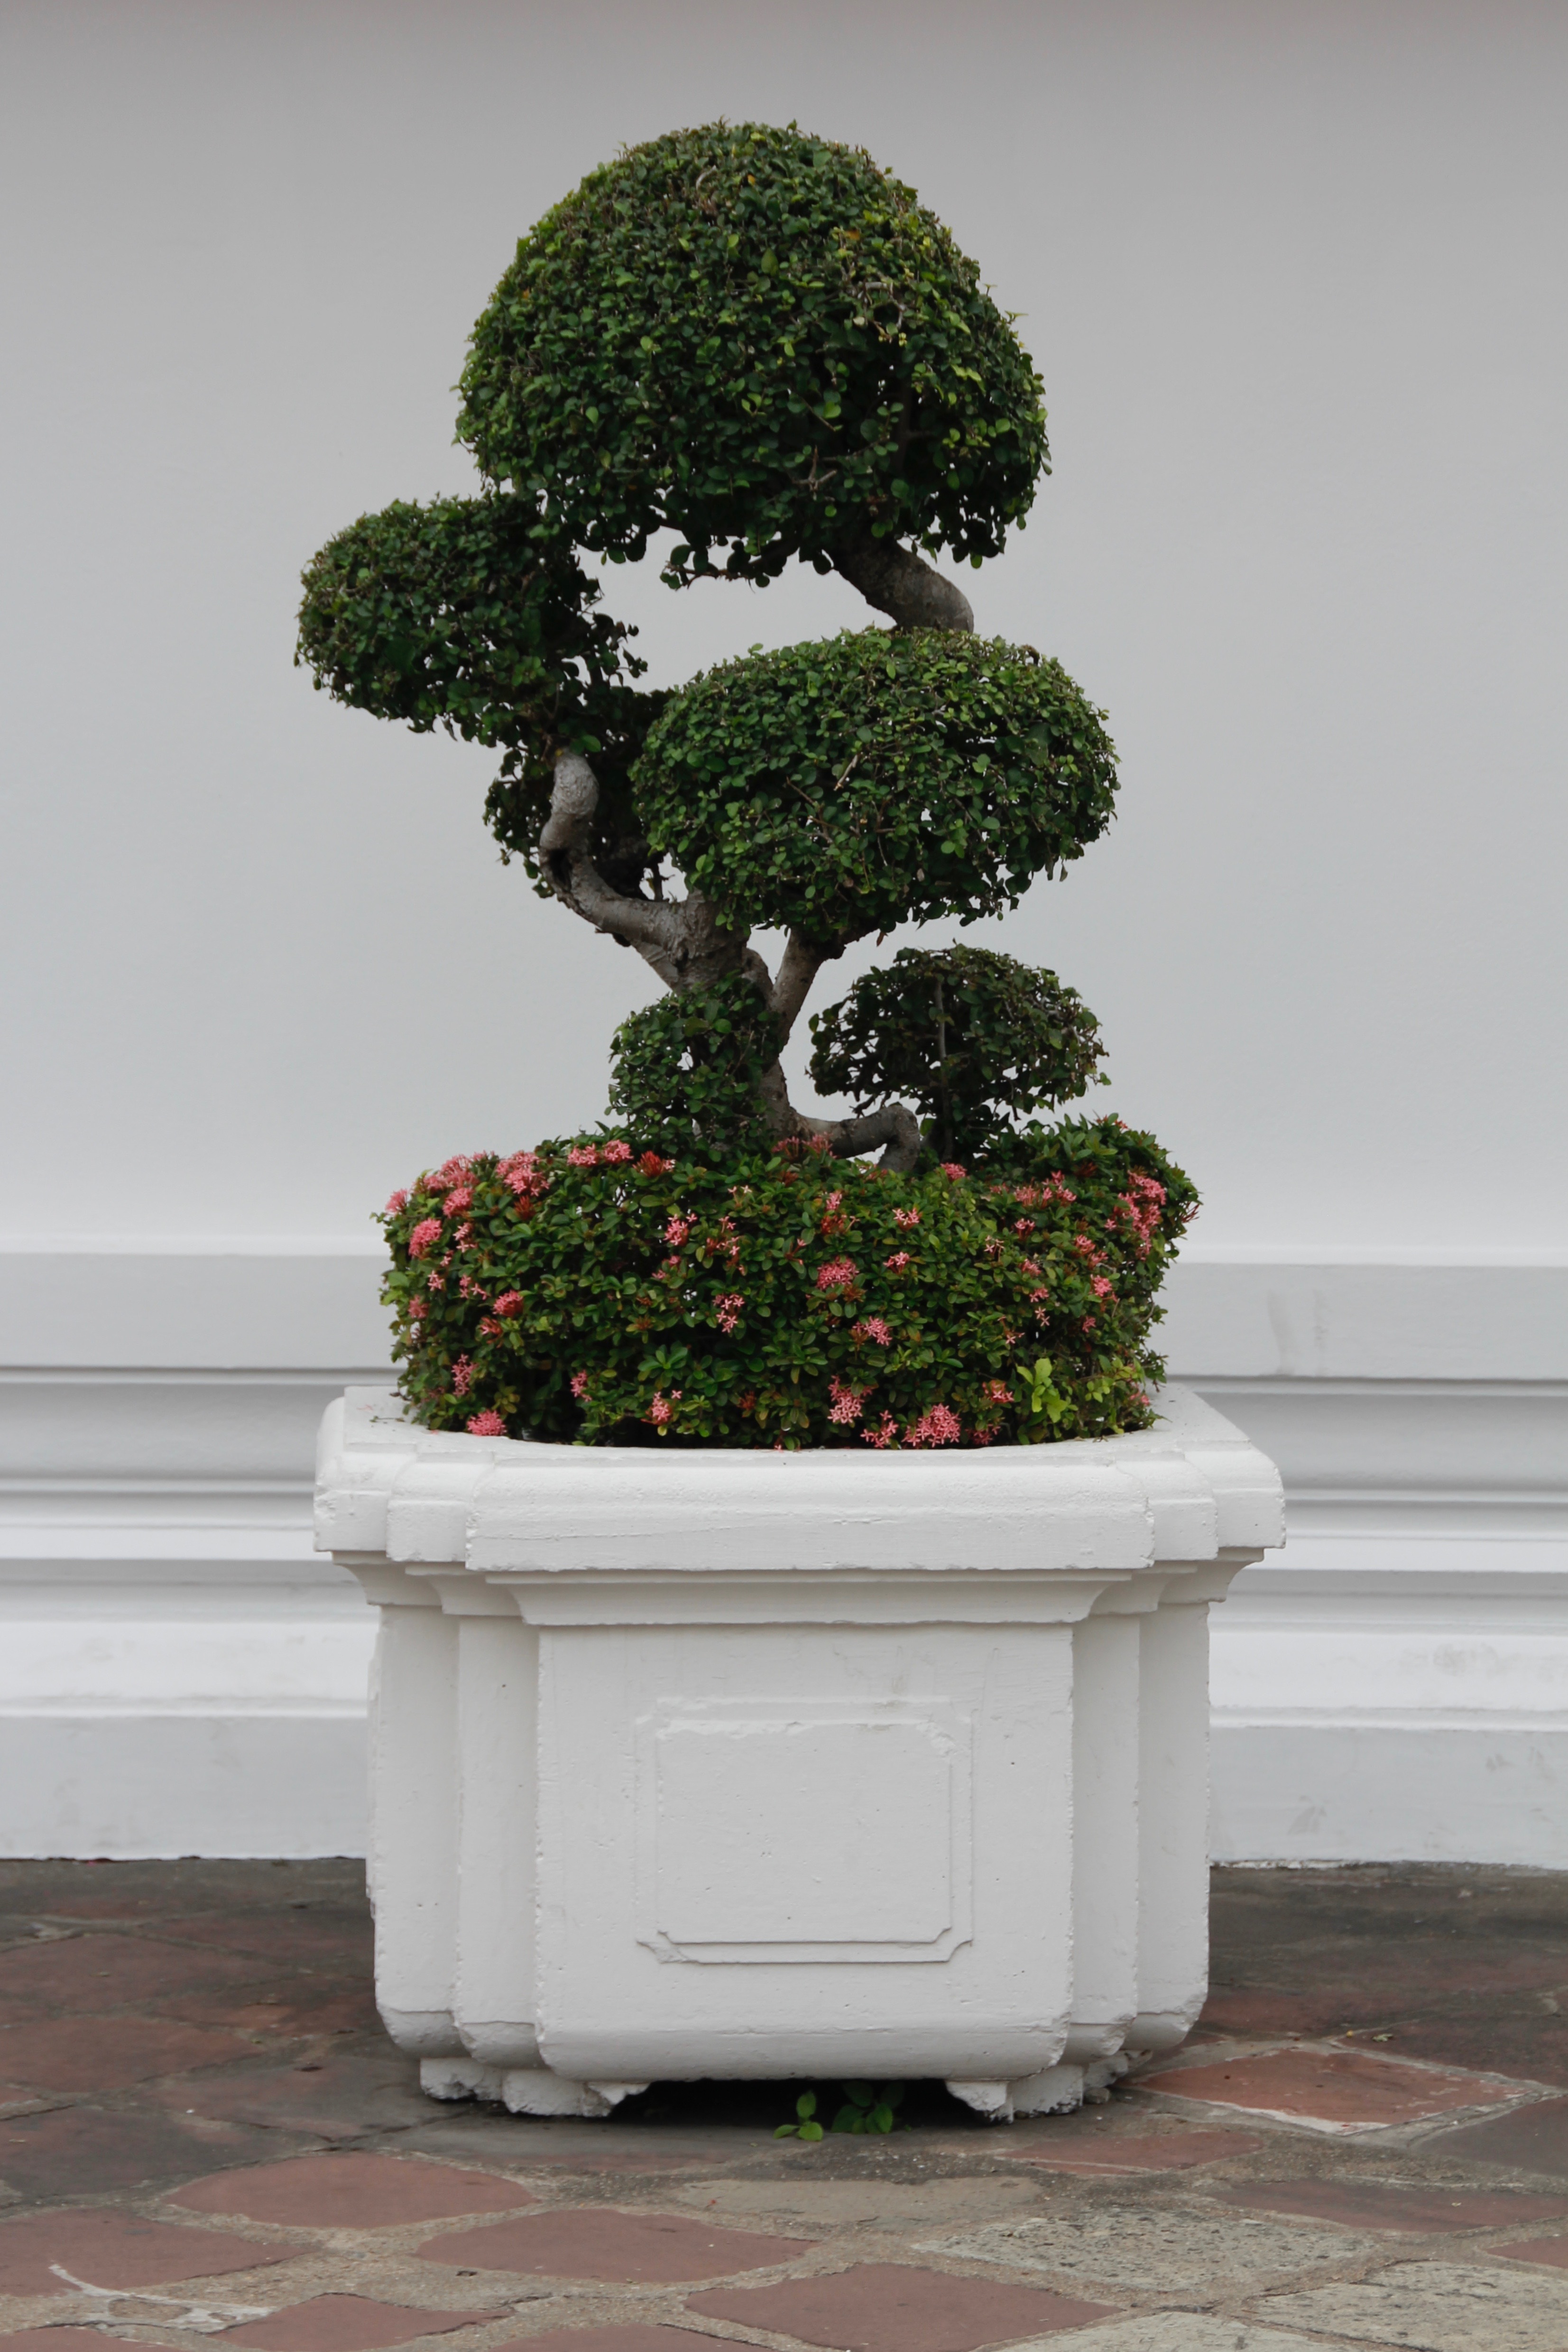
tree, growth, plant, flower, green, grow, potted plant, houseplant, leaves, shrub, flowerpot, bonsai, sensitive, b umchen, bonsai tree